Kofi (crater)

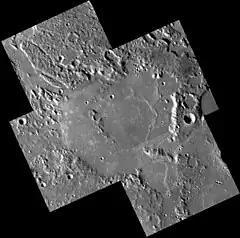
MESSENGER WAC mosaic

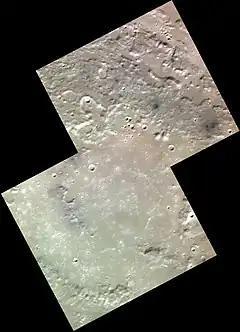
Part of Kofi crater in exaggerated color. Some small "dark spots" are visible in upper right.

Kofi is a crater on Mercury. It has a diameter of . Its name was adopted by the International Astronomical Union (IAU) on April 24, 2012. Kofi is named for the Ghanaian sculptor Vincent Kofi.